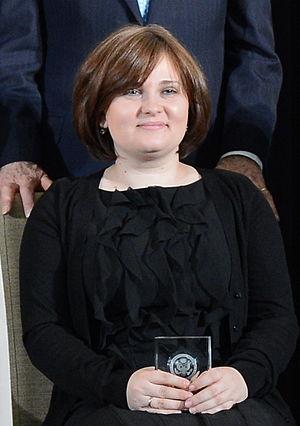
Elena Valerievna Milachina est une journaliste d'investigation russe pour le bihebdomadaire Novaïa Gazeta. Elle travaille à mettre en lumière les trafics de drogues, attaques terroristes, catastrophes militaires et même les meurtres de journalistes. Activiste pour les droits de l'homme, elle couvre également les cas d'enlèvements extrajudiciaires, de tortures, de violations des droits de l'homme dans le nord Caucase et agit contre la xénophobie et le racisme. Elle poursuit également les enquêtes ouvertes par sa collègue Anna Politkovskaïa, assassinée le 7 octobre 2006 à Moscou. Pour son travail sur la Tchétchénie, elle est victime de menaces de mort et a également été agressée en 2012.